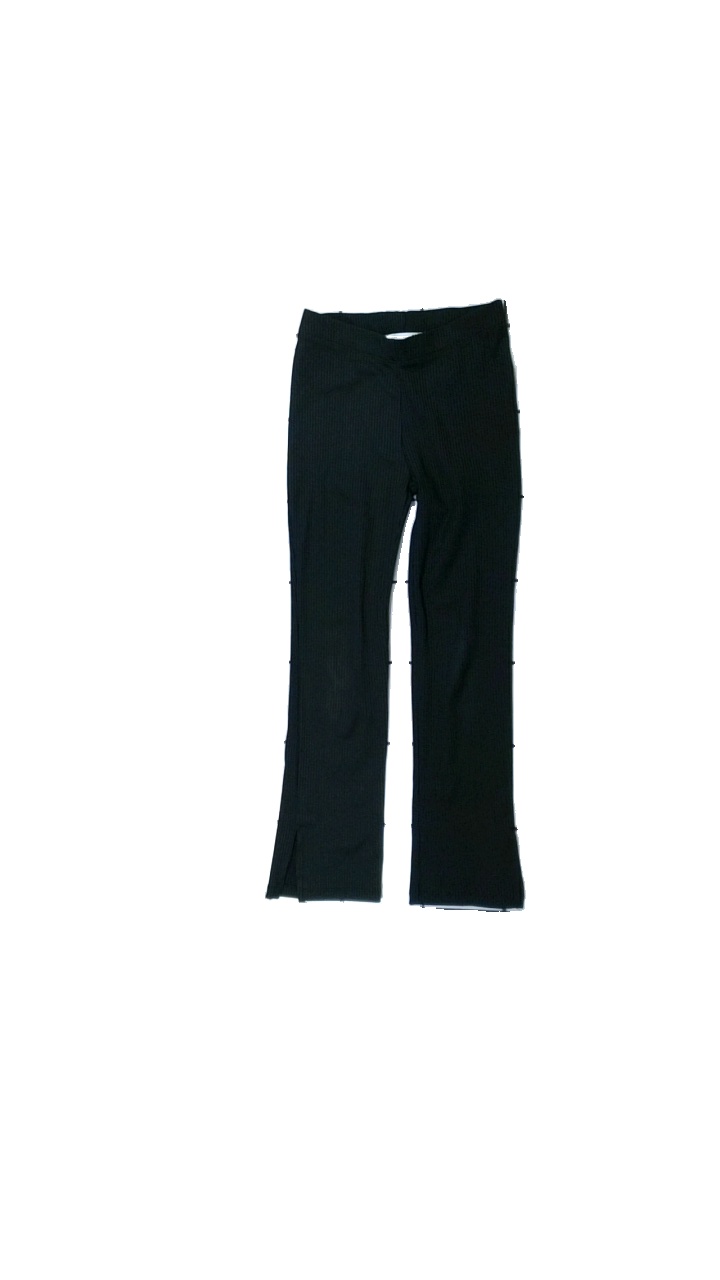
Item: Trousers (Children)
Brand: Lager 157
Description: Black trousers for kids from Lager 157, size 120. Good condition.
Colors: Black
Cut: Regular
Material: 100% poly
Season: All
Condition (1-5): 4
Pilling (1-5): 5
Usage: Reuse
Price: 50-100